Chancay culture

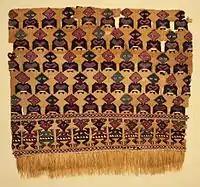
Textile fragment with design of stylized birds and humans

The Chancay culture based its economy on agriculture, fishing and trade. Water reservoirs and irrigation canals were built by engineers in order to develop agriculture. As the culture was geographically located on the oceanfront, they were involved in traditional fishing both from the shore as well as further out to sea from their caballitos de totora, an ancient type of watercraft unique to Peru. The Chancay also traded with other regions either by land towards the Peruvian highlands and jungle or by sea to the north and south of their borders.